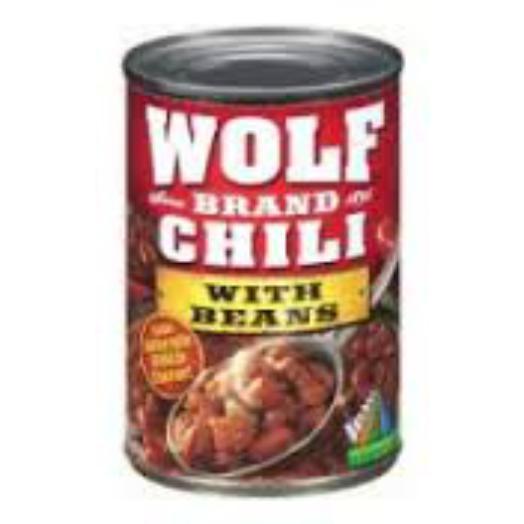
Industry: Food